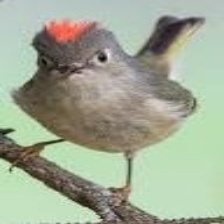
Species: RUBY CROWNED KINGLET
Scientific name: REGULUS CALENDULA